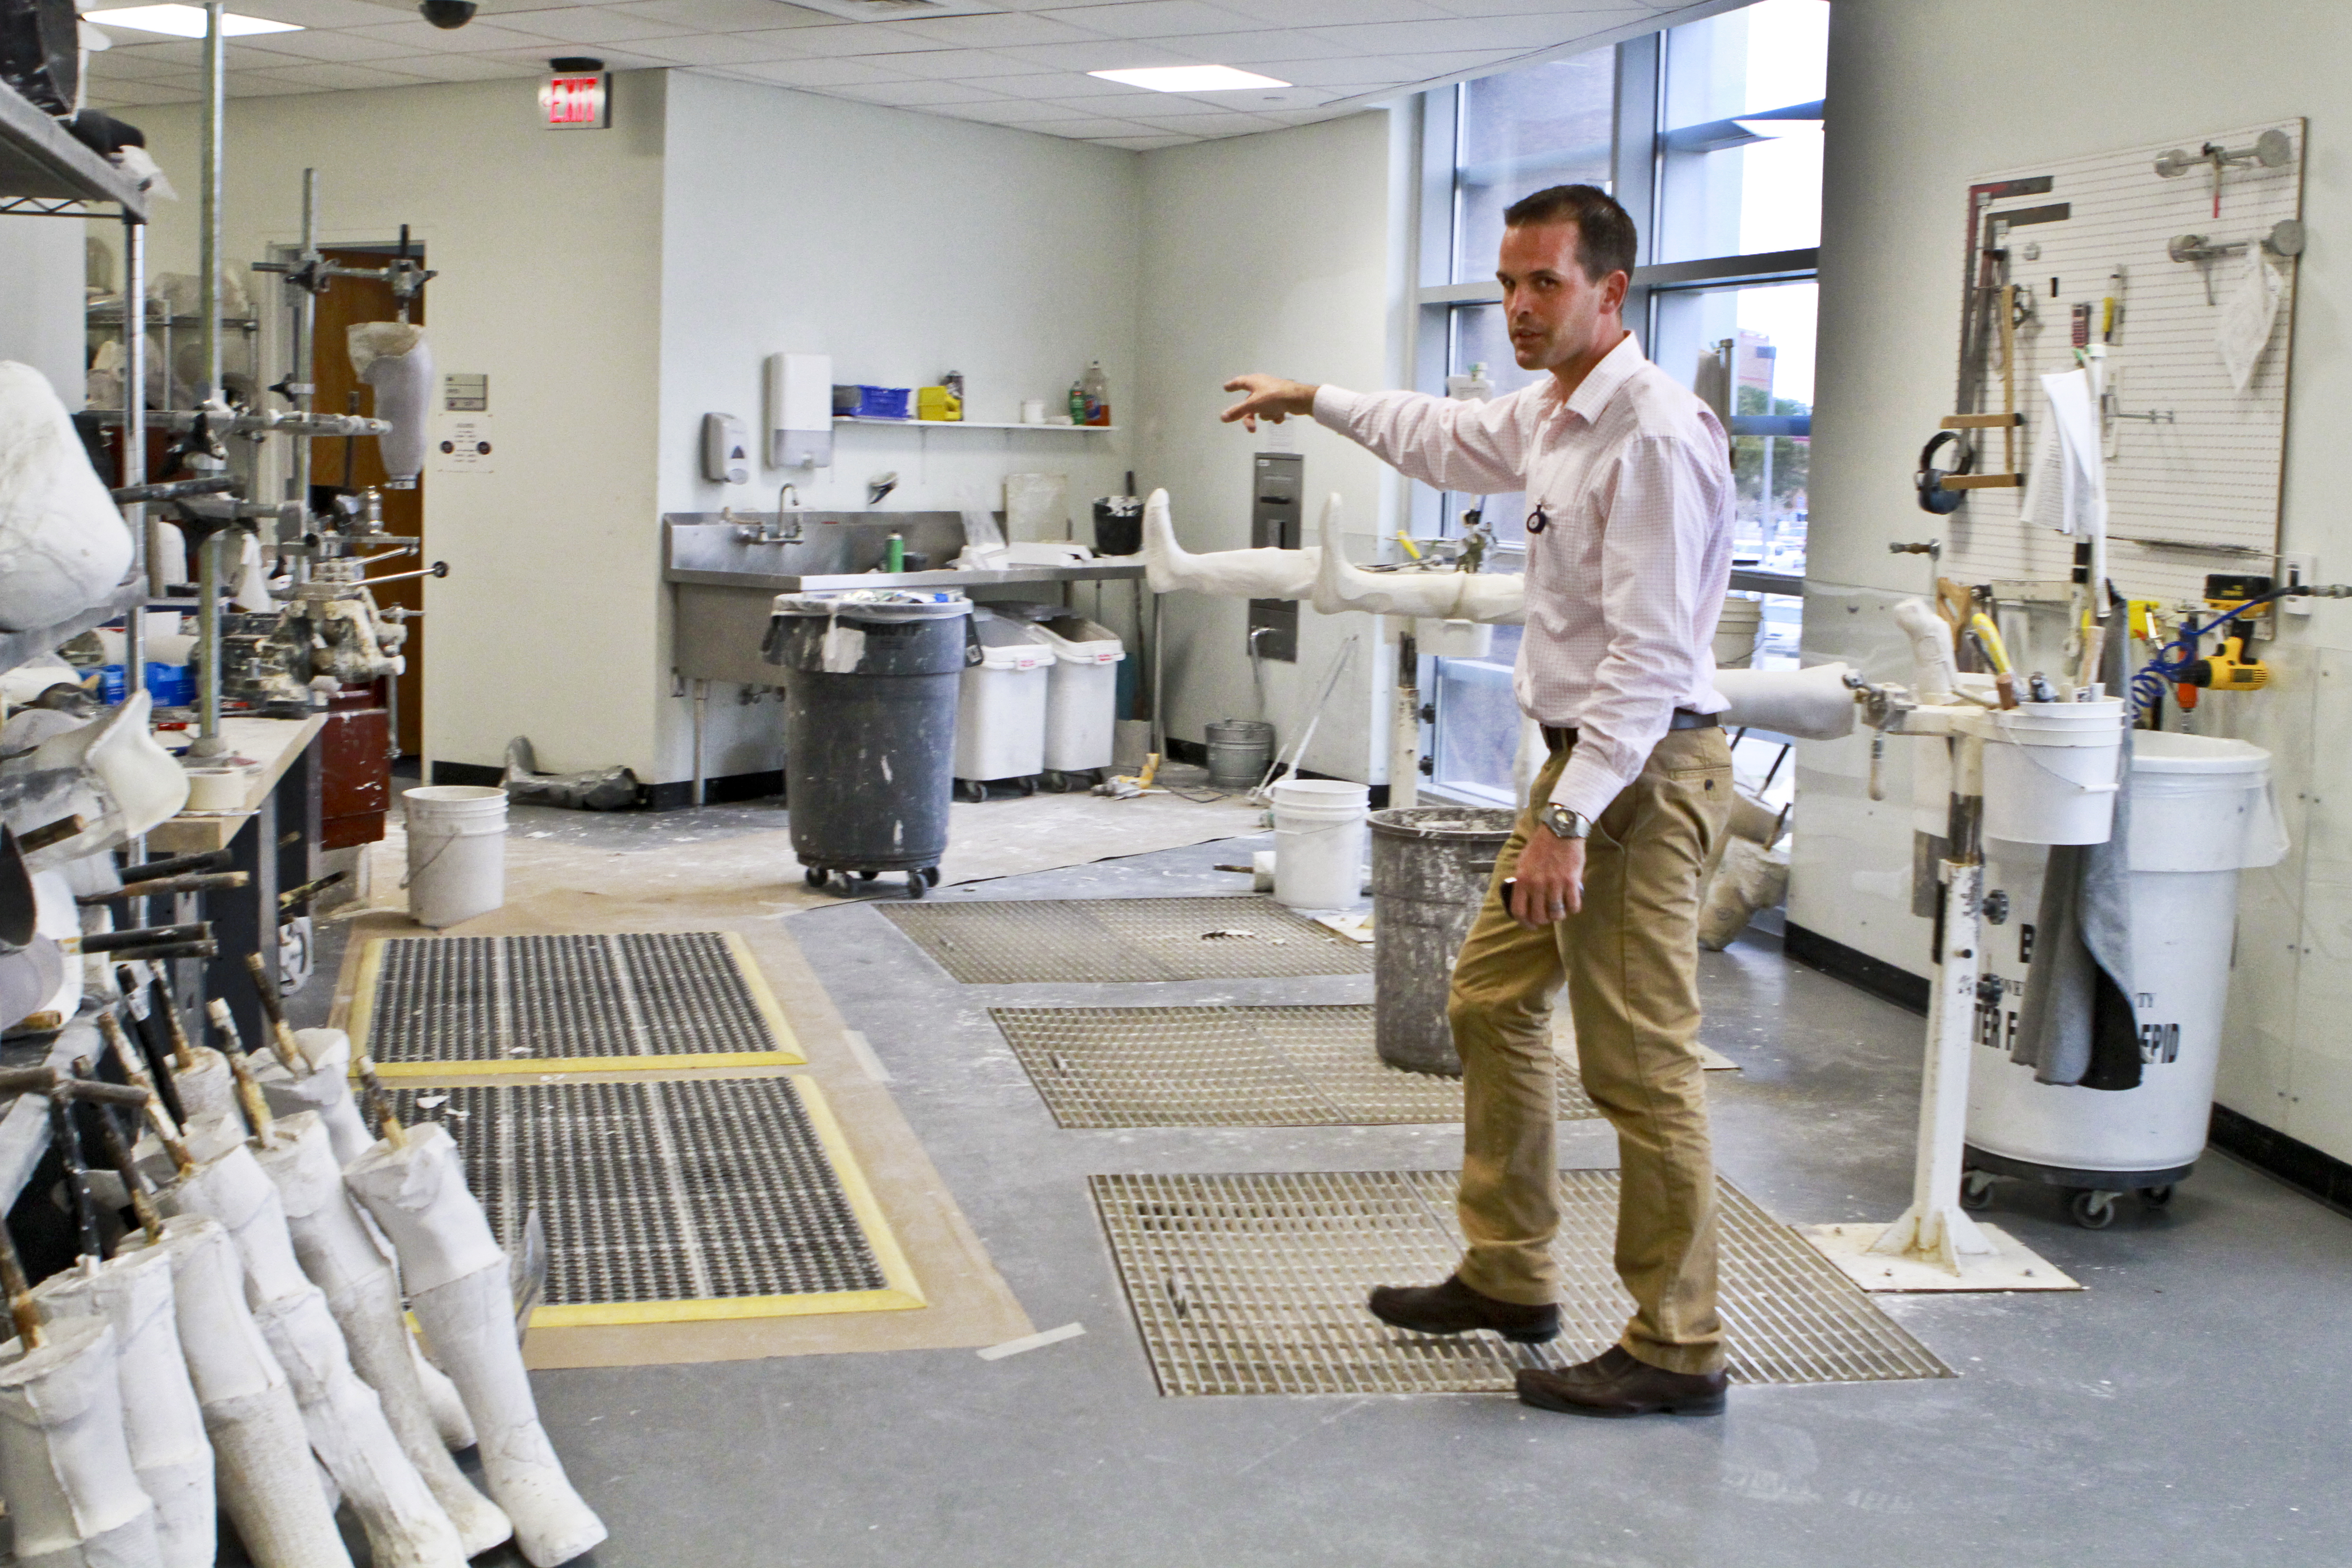
Ryan Blanck, a prosthetist and creator of the Intrepid Dynamic Exoskeletal Orthosis brace, discusses how he makes the device in his lab at the Center for the Intrepid in San Antonio, Nov. 9, 2011. DOD photo by Linda Hosek
Specialty: rehabilitation
Anatomy: musculoskeletal